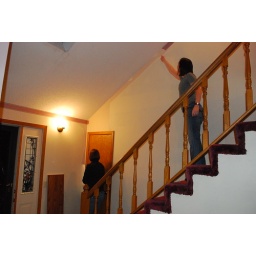
Jess and I taking down wall paper on the stairs and in the hallways...we didn't know how easy we had it.